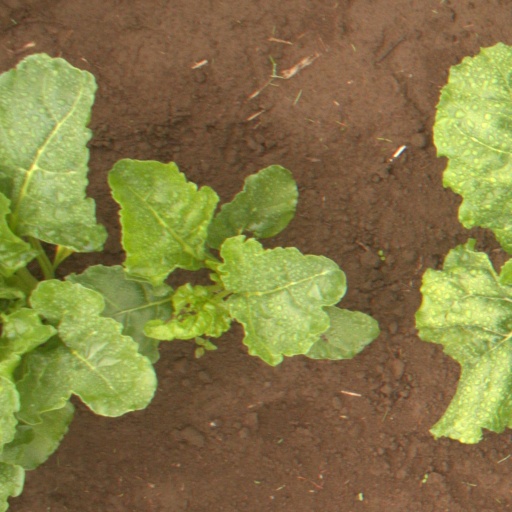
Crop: sugar beet